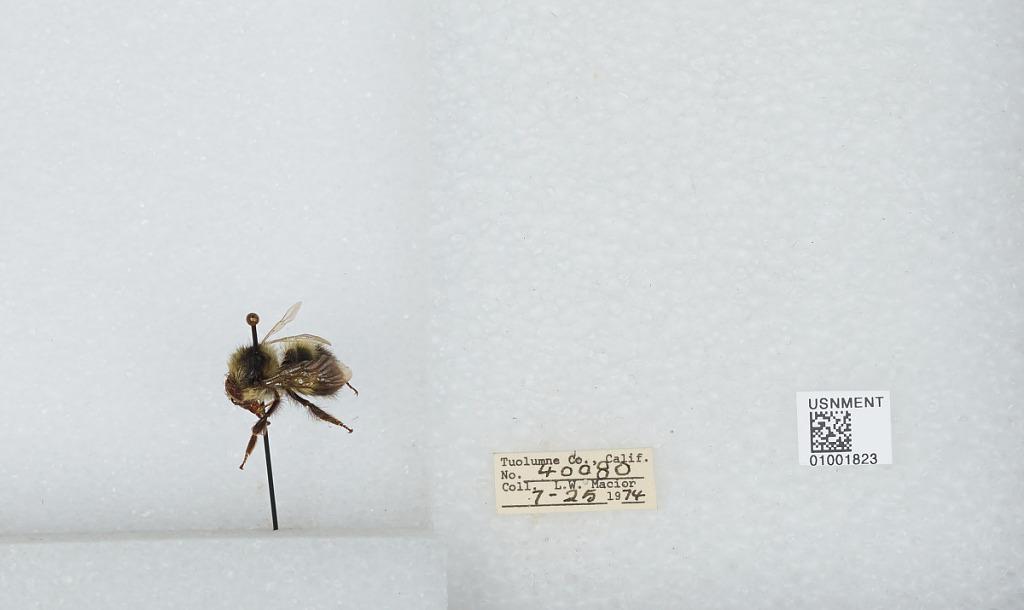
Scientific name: Bombus (Pyrobombus) flavifrons Cresson
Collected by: L. Macior
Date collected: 1974-7-25
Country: United States
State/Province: California
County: Tuolumne
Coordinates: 38.02, -119.94